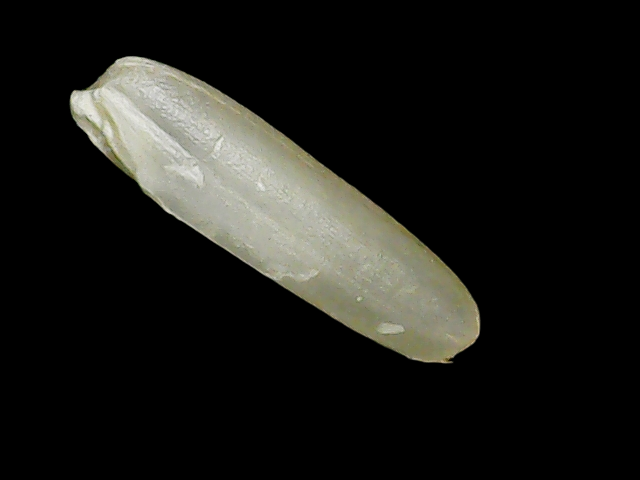
Rice variety: Binadhan21